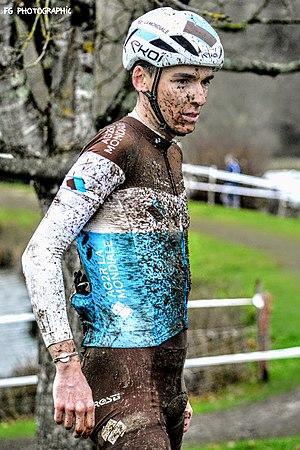
Romain BARDET - Décembre 2019
Romain Bardet, né le 9 novembre 1990 à Brioude, est un coureur cycliste français, professionnel depuis 2012 et membre de l'équipe AG2R La Mondiale jusqu'en 2020. Bon grimpeur, il est vainqueur d'étapes du Tour de France en 2015, 2016 et 2017. Il termine deuxième du Tour de France 2016 derrière Christopher Froome, et troisième l'année suivante. En 2018, il est vice-champion du monde sur route. Il remporte le classement de meilleur grimpeur du Tour de France 2019.